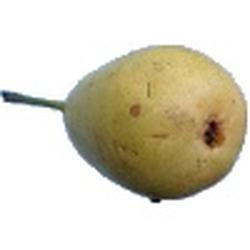
Label: Pear